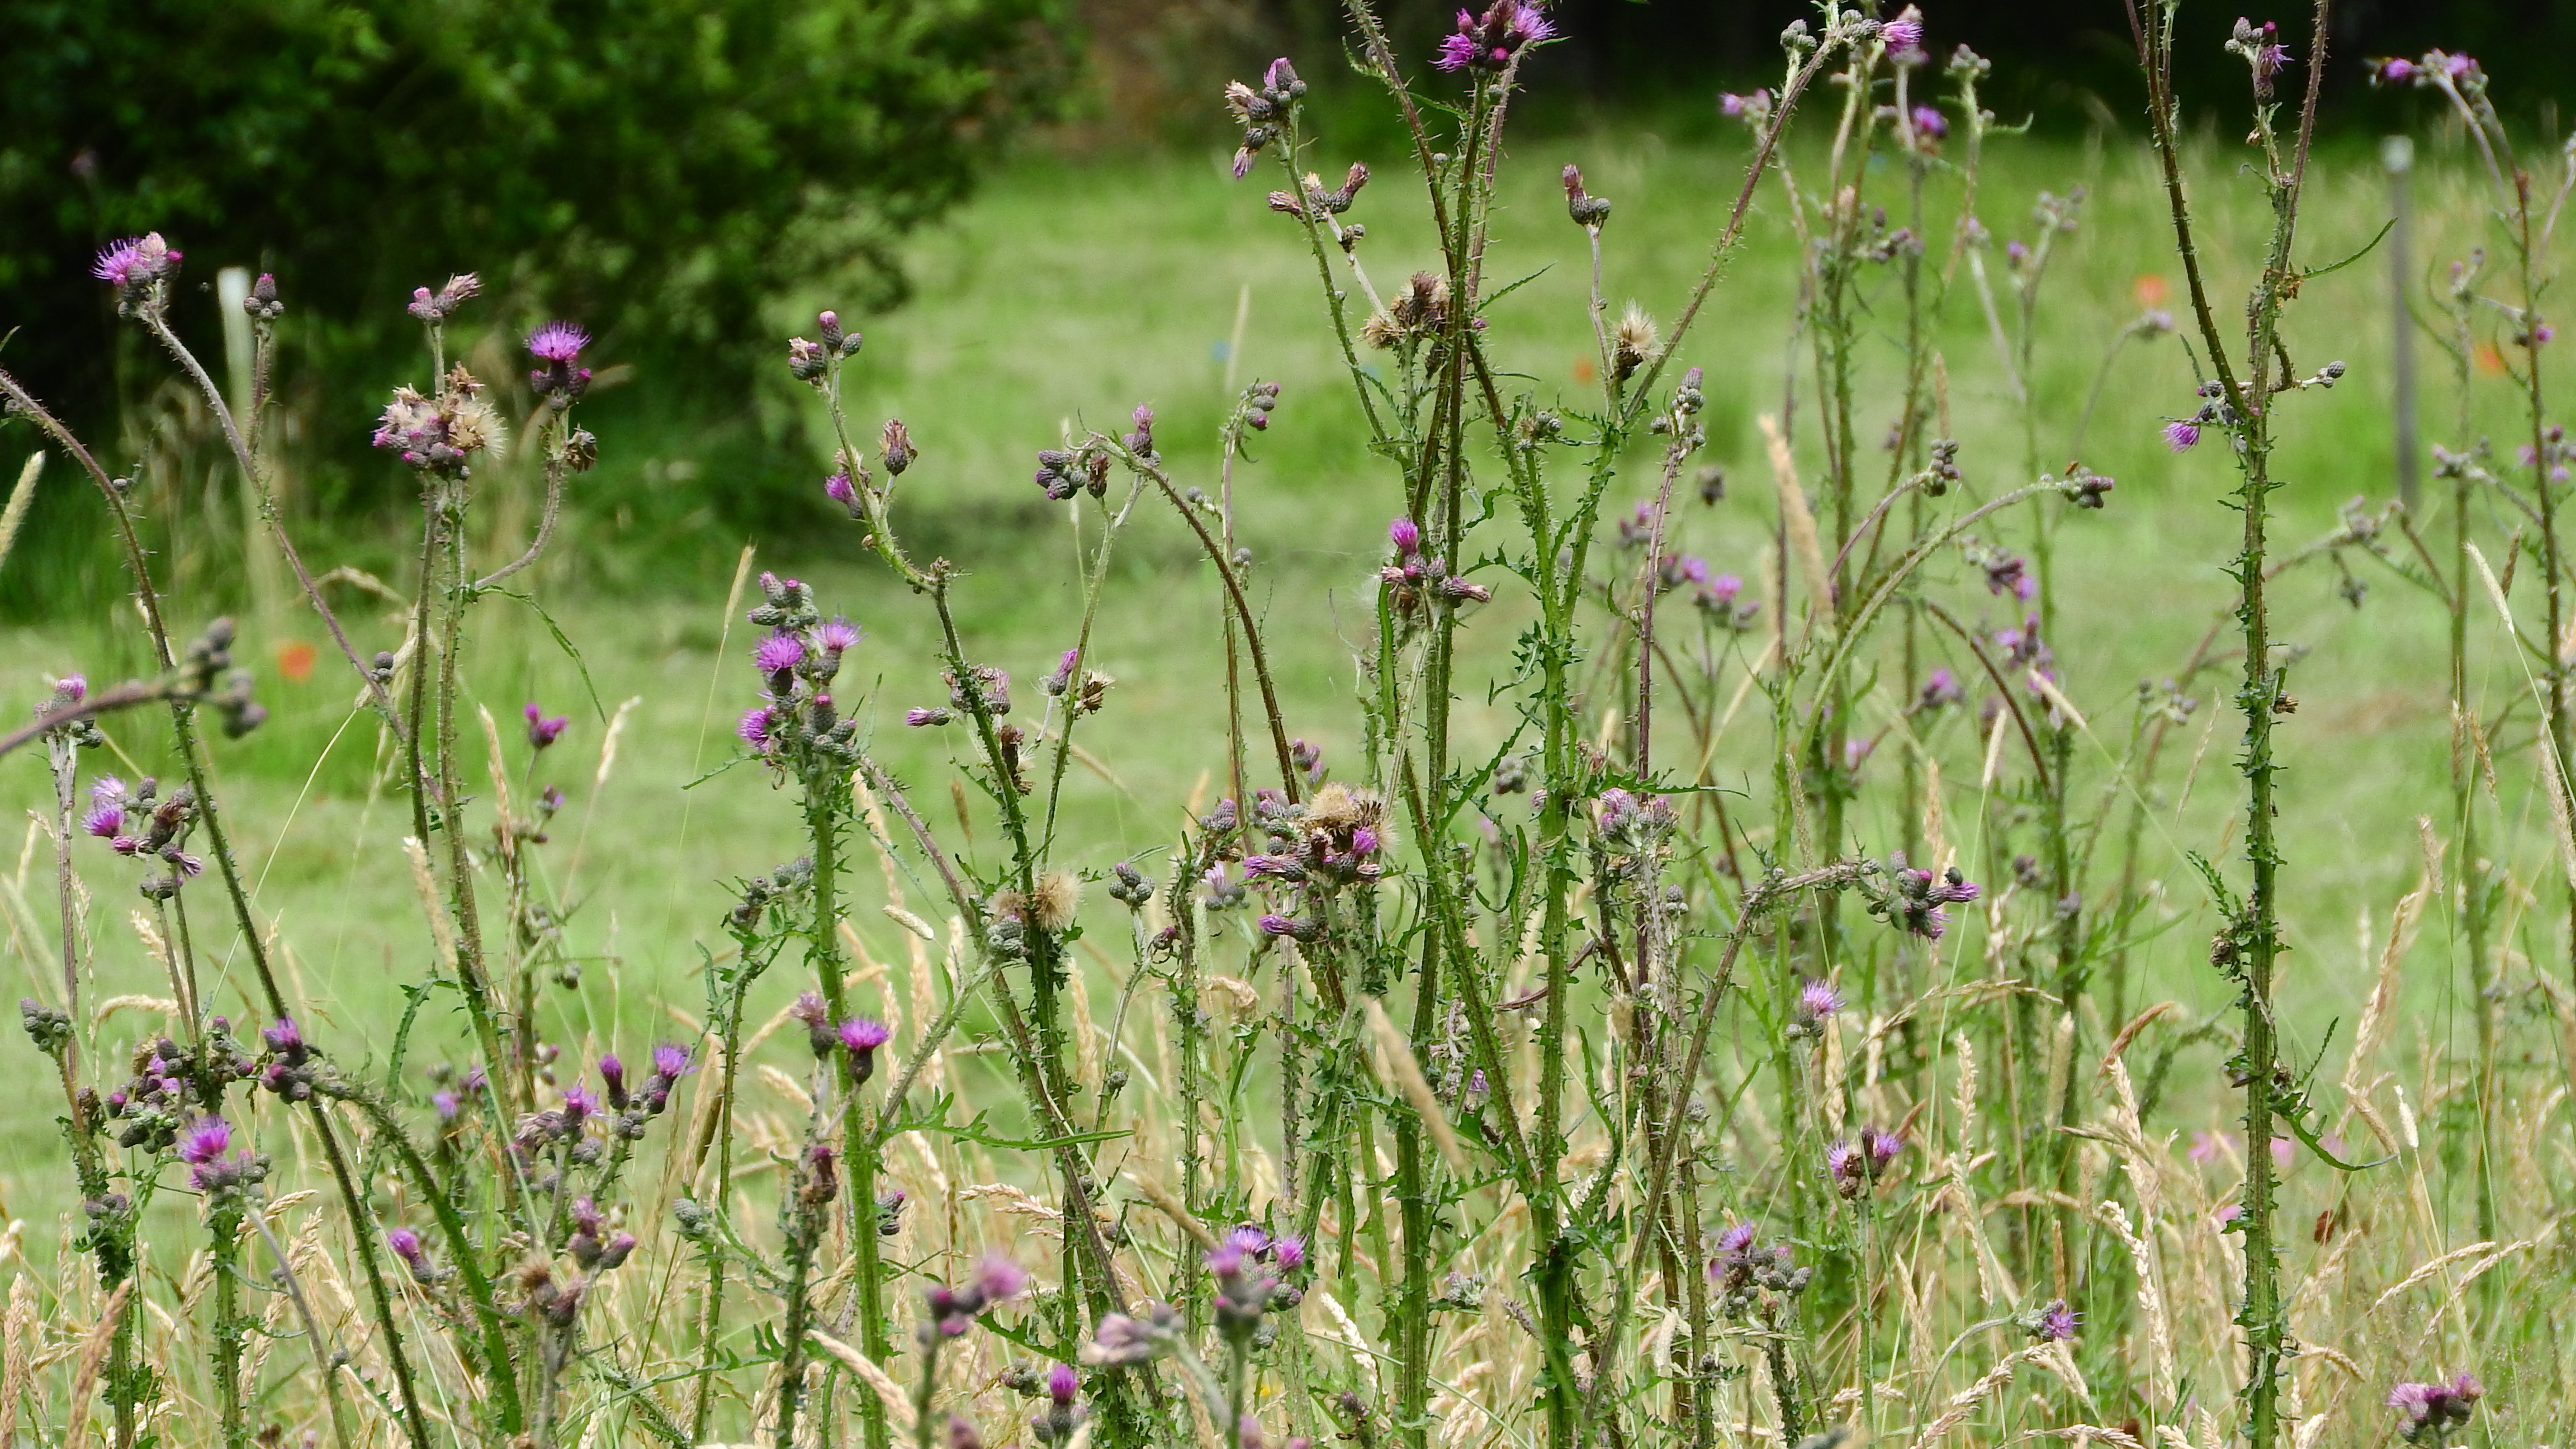
grass, plant, field, meadow, prairie, flower, herb, botany, flora, lavender, wildflower, grassland, thistle, cirsium, habitat, ecosystem, flowering plant, natural environment, grass family, plant stem, land plant, english lavender